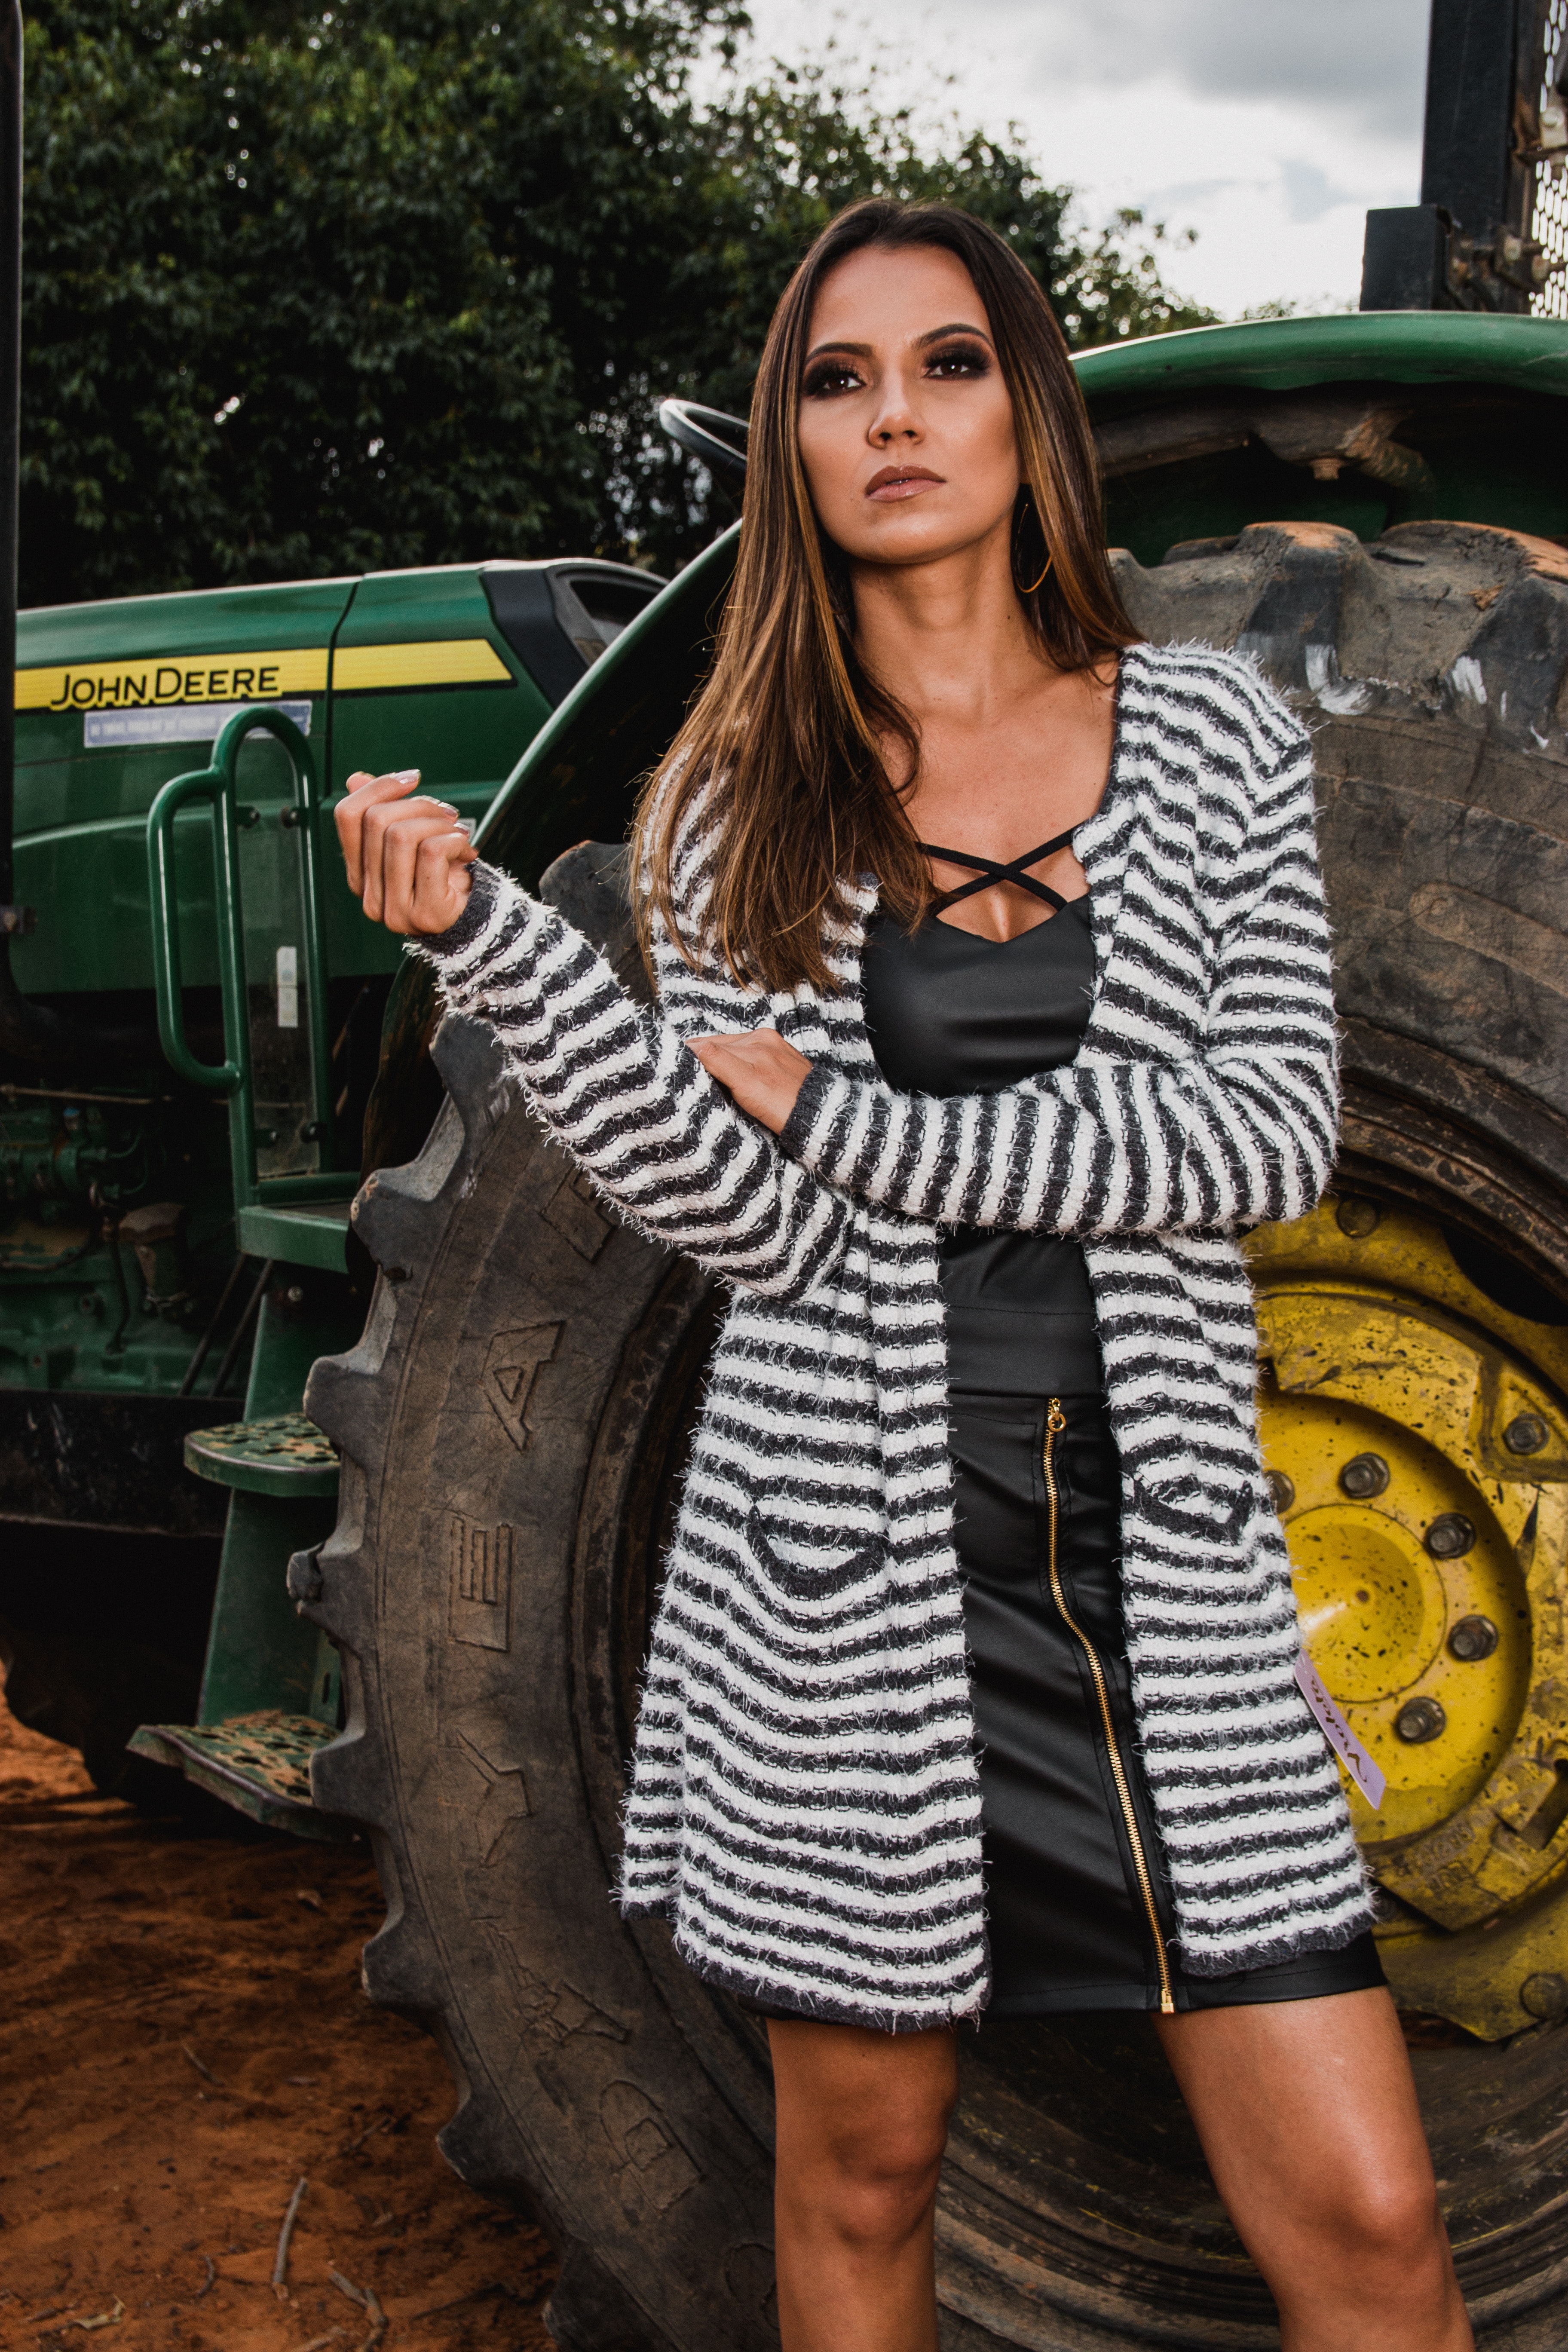
clothing, fashion, photo shoot, street fashion, outerwear, photography, long hair, automotive wheel system, model, black hair, sweater, jacket, style, wheel, sleeve, top